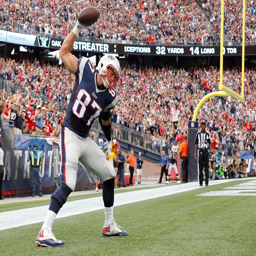
it is okay to spike the ball after a big accomplishment - like scoring a touchdown .